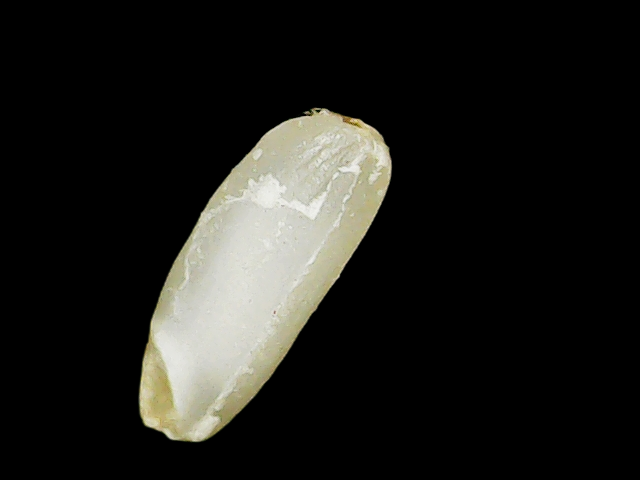
Rice variety: Binadhan17